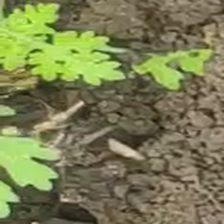
Weed species: Gajar_gavat_(Parthenium hysterophorus)